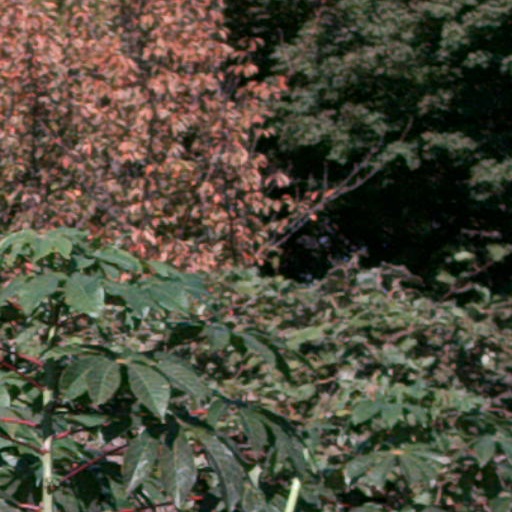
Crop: cassava